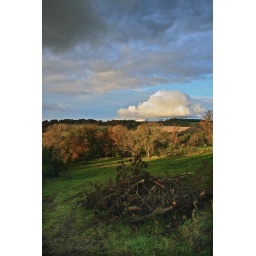
From the top of the triangle field St Boswells over the golf course, over the Tweed river to the cloudy horizon. Scottish Borders